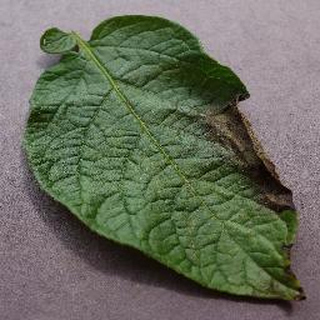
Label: potato_late_blight